Shenglimen station

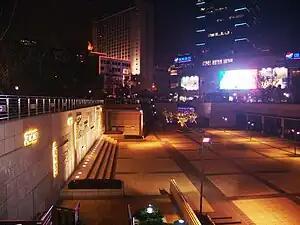

Shenglimen Station, is a metro station of Line 1, Wuxi Metro. It started operations on 1 July 2014.